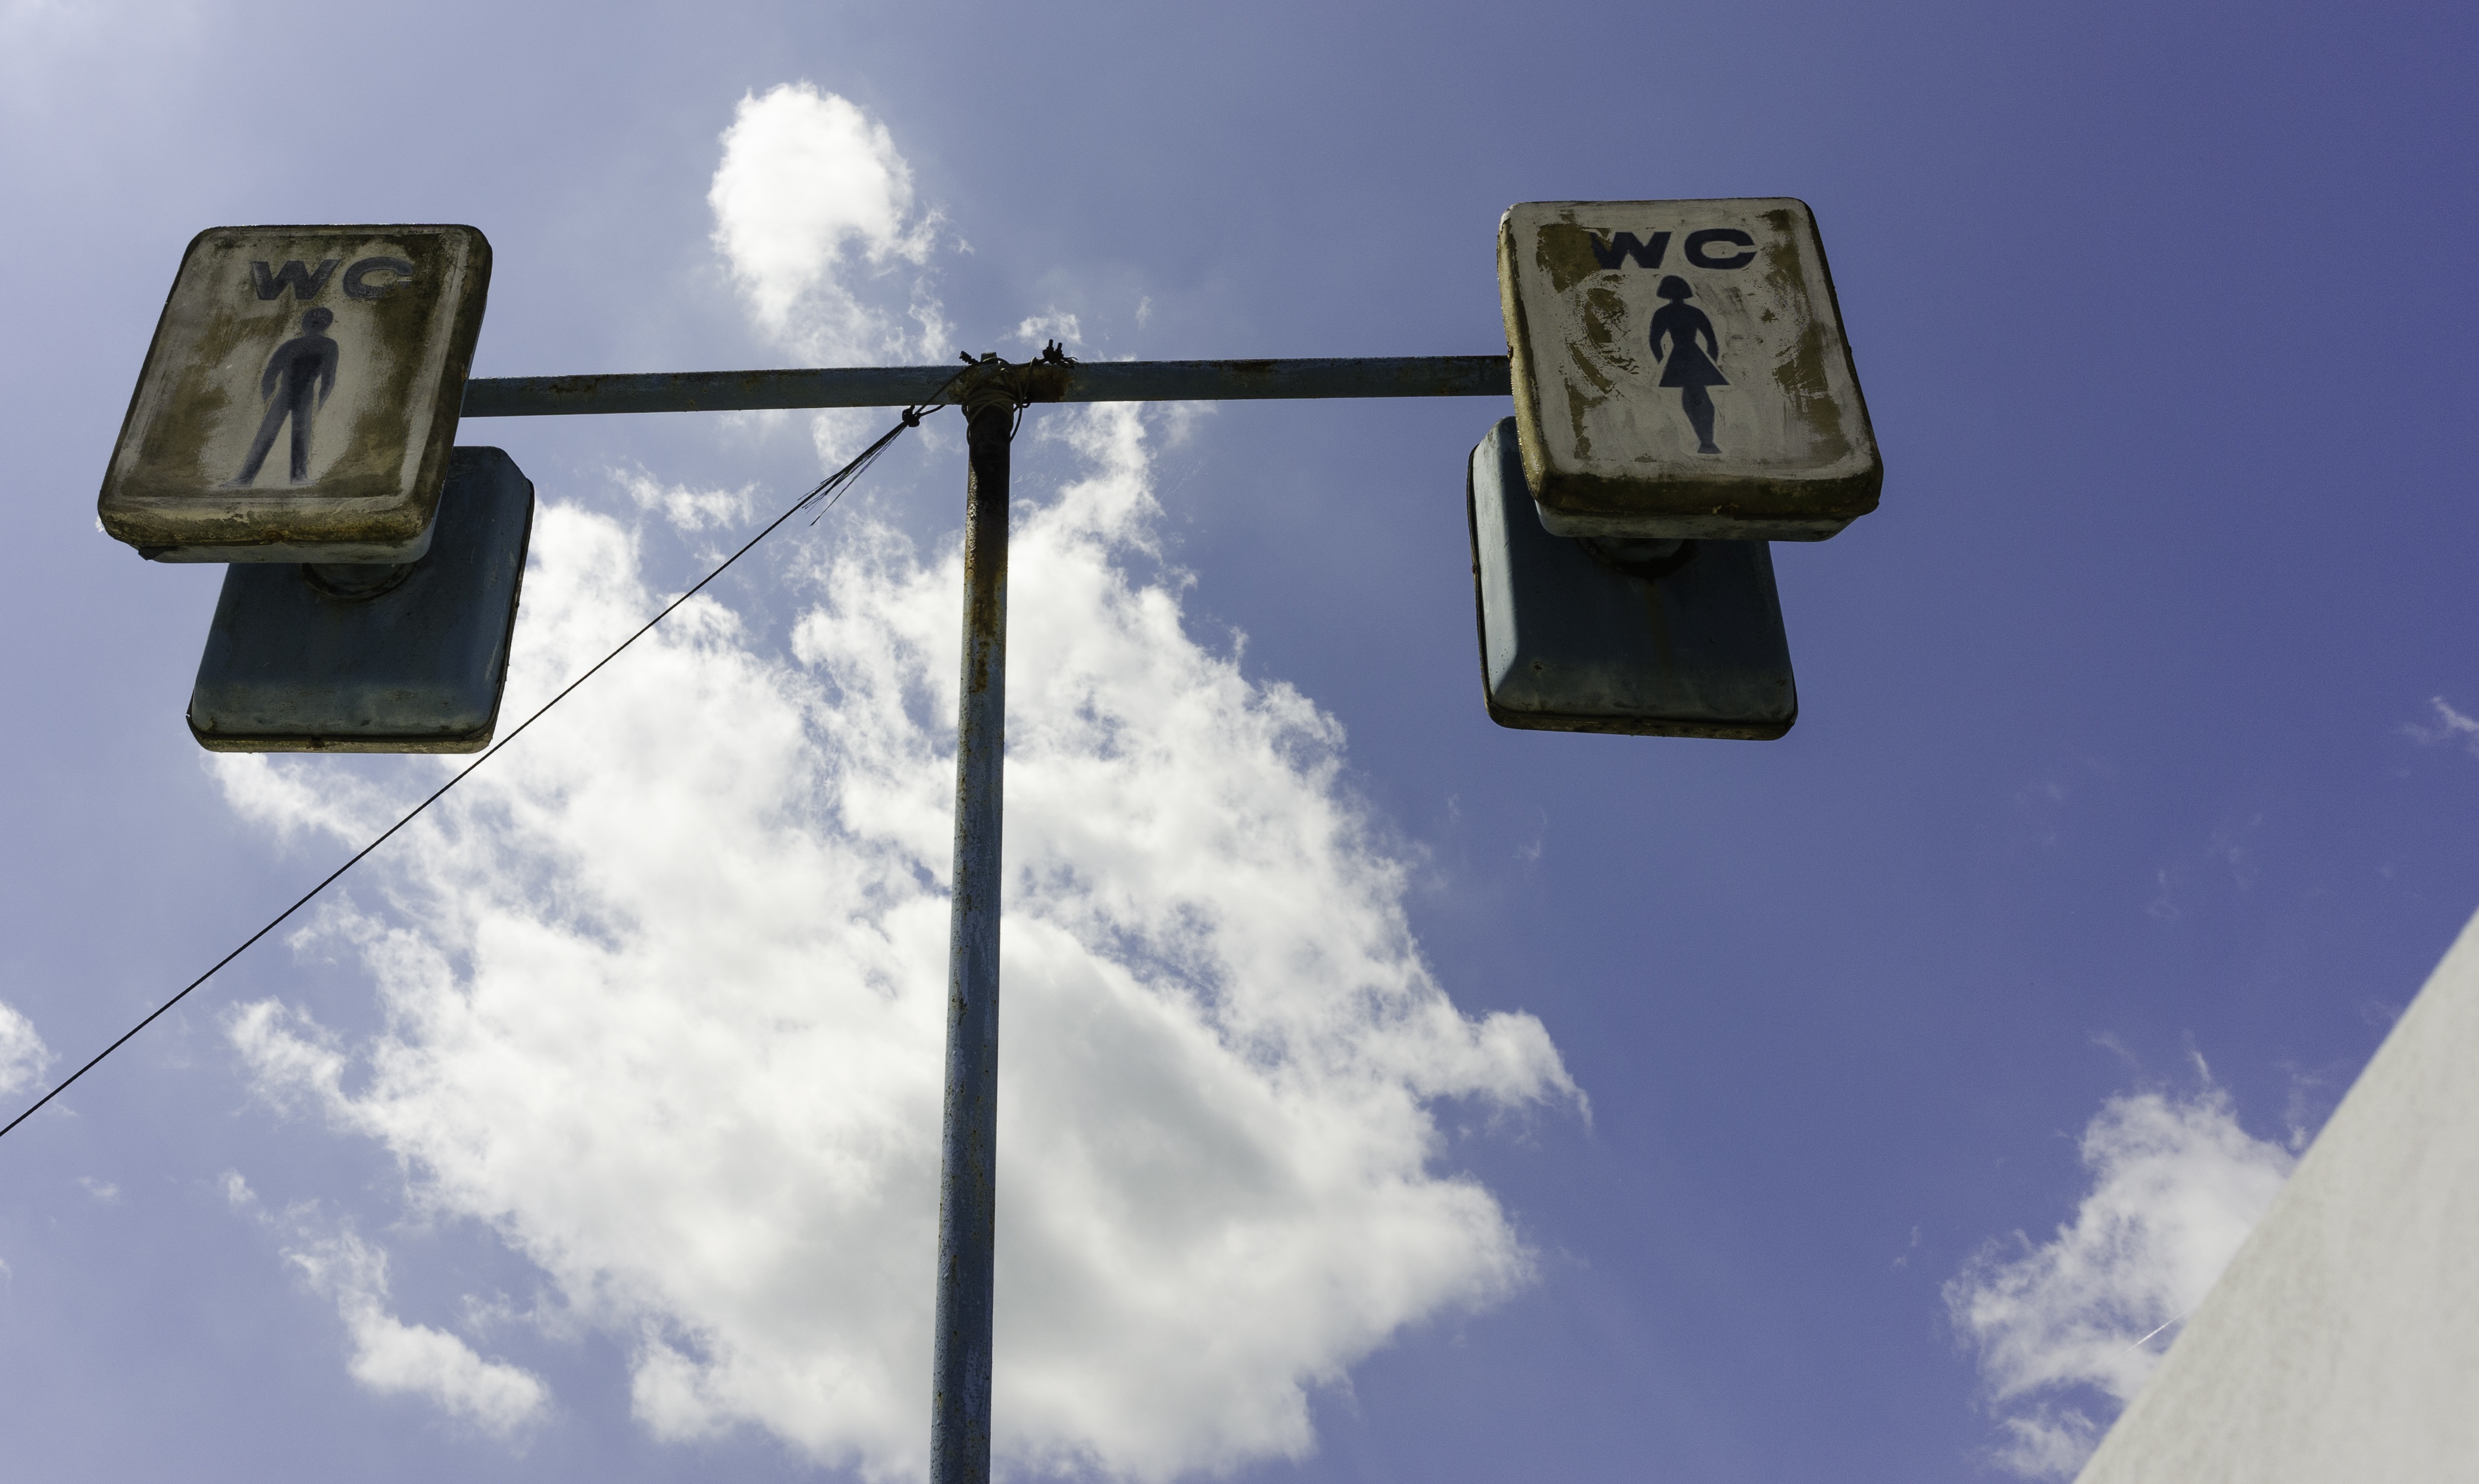
light, sky, urban, sign, toilet, blue, street light, street sign, lighting, decor, traffic light, clouds, wc, public, light fixture, totem, shape, sanitary